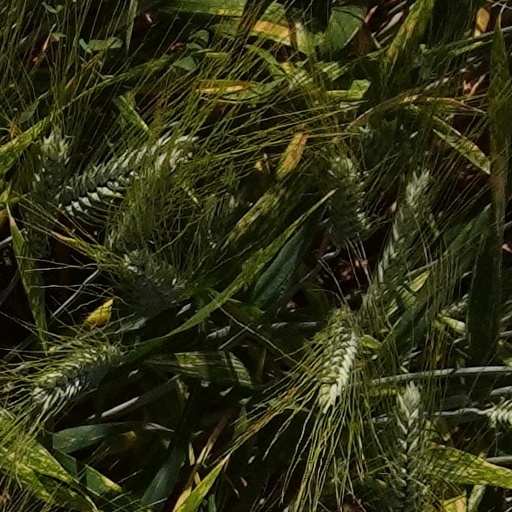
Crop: wheat